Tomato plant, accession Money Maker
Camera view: bottom (45 deg); turntable rotation: 330 degrees
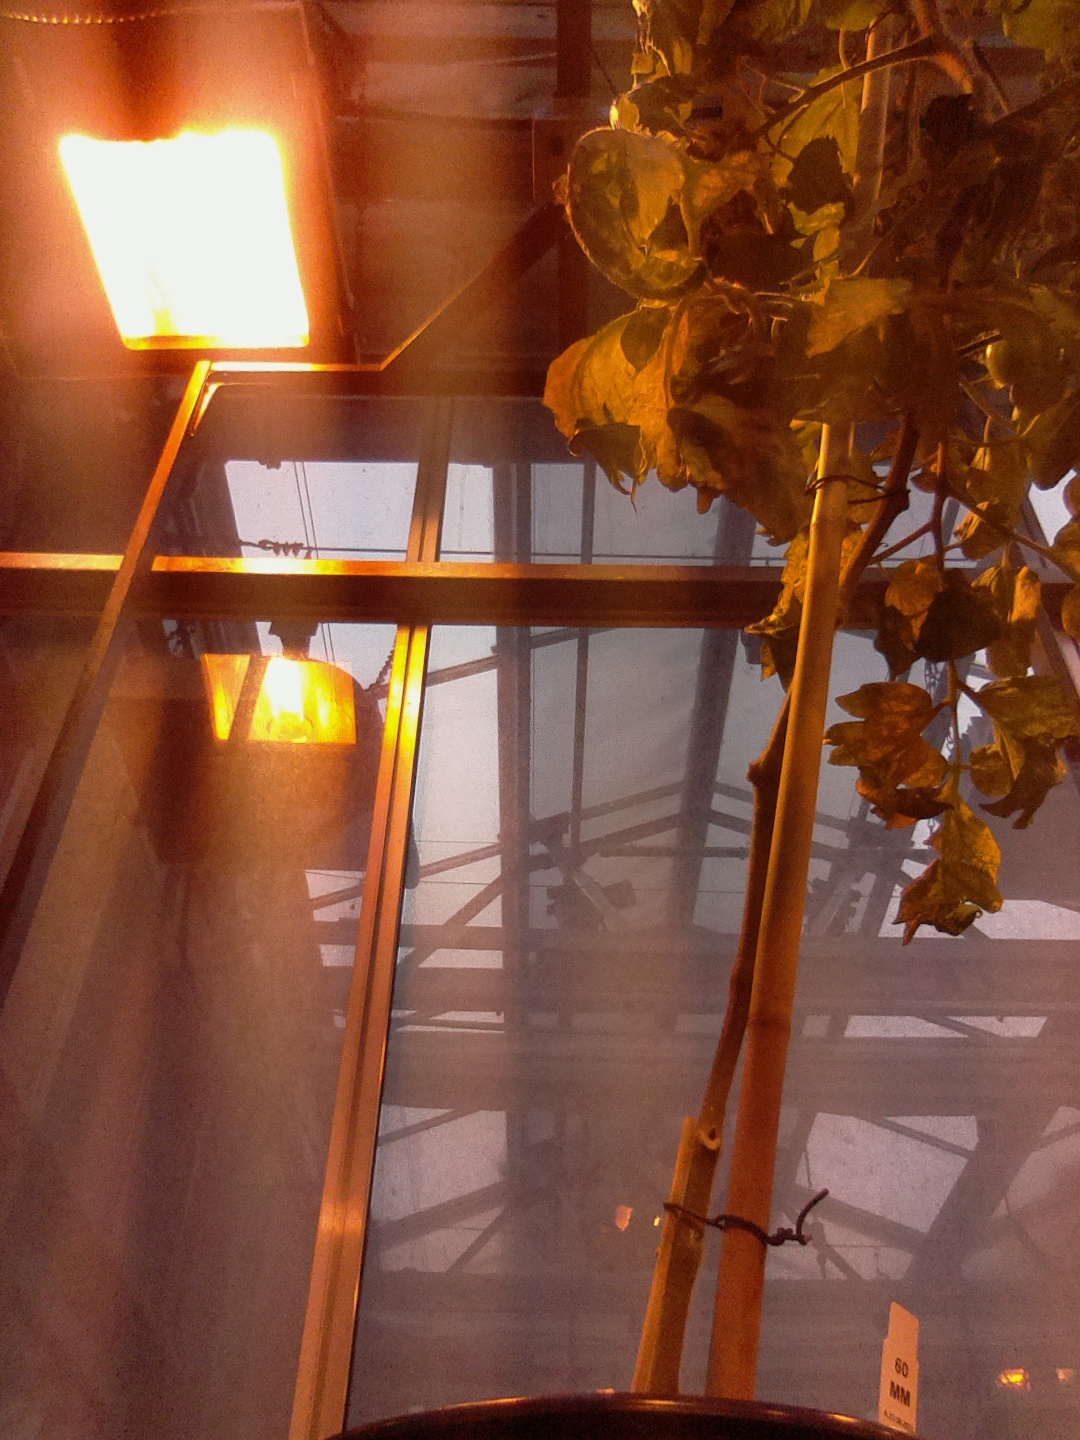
BBCH growth stage 73: 30%-40% of final fruit size